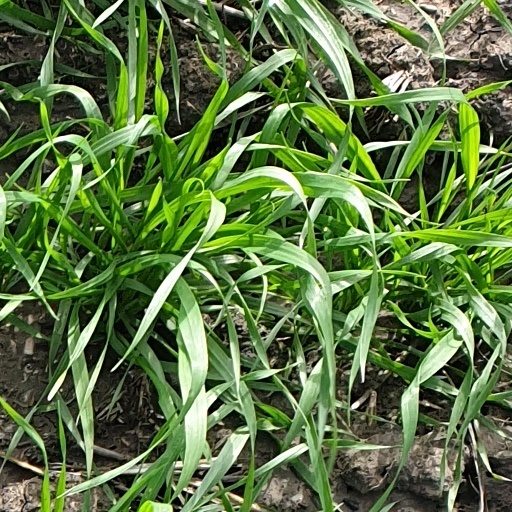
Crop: wheat